Focus stacking

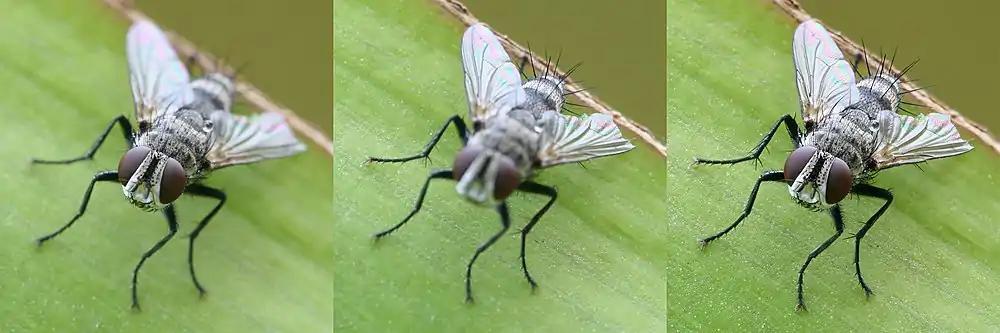
Series of images demonstrating a six-image focus bracket of a Tachinid fly. First two images illustrate typical DOF of a single image at f/10 while the third image is the composite of six images.

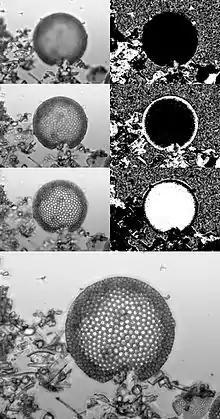
Focus stacking (for extended depth of field) in bright field light microscopy. This example is of a diatom microfossil in diatomaceous earth. Three source images at different focus distances (top left) are combined with masks (top right) to obtain the contributions of their respective images to the final focus stacked image (bottom). Black is no contribution; white is full.

Focus stackingalso called focal plane merging, z-stacking, focus bracketing or focus blendingis a digital image processing technique which combines multiple images taken at different focus distances to give a resulting image with a greater depth of field (DOF) than any of the individual source images. Focus stacking can be used in any situation where individual images have a very shallow depth of field; macro photography and optical microscopy are two typical examples. Focus stacking can also be useful in landscape photography.